Yūko Obuchi

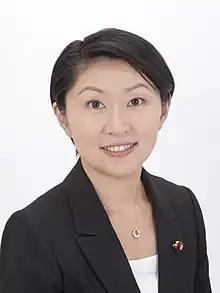
Official portrait, 2012

Yuko Obuchi (小渕 優子, "Obuchi Yūko;" born 11 December 1973) is a Japanese politician. She is a member of the House of Representatives for the Liberal Democratic Party. She briefly served as Minister of Economy, Trade and Industry during the Abe government, but was forced to resign. She is the second daughter of Keizo Obuchi, who served as Prime Minister of Japan from 1998 to 2000.